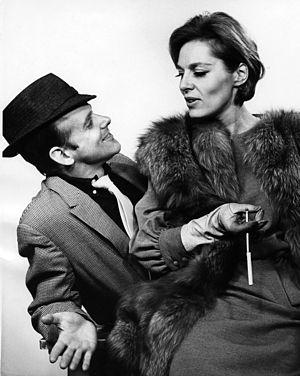
Bob Fosse, né Robert Louis Fosse le 23 juin 1927 à Chicago et mort le 23 septembre 1987 à Washington D.C., est peut-être le plus célèbre chorégraphe et metteur en scène de comédies musicales américain contemporain.